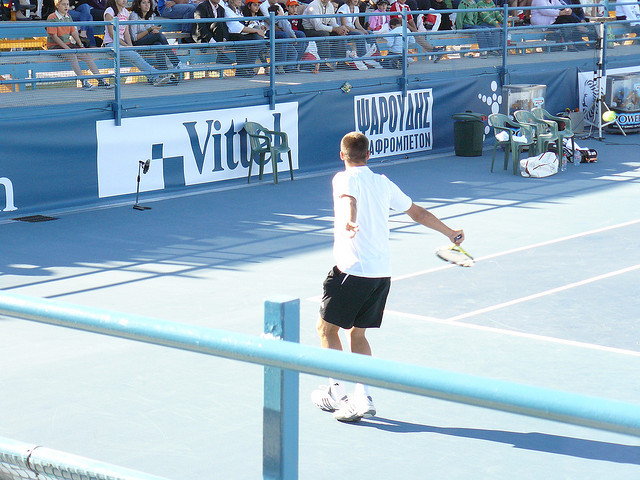
vận động viên tennis đang cầm vợt thi đấu trên sân